Petite Meller

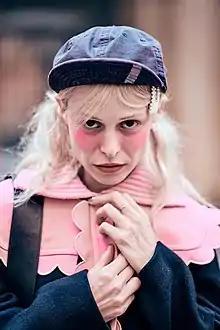
Petite Meller at Milan Fashion Week 2019

Syvan Meller known professionally as Petite Meller, is a French-Israeli singer, songwriter and model based in Los Angeles. Her debut album, "Lil Empire", was released on 9 September 2016. Meller's work is heavily influenced by philosophy, cinema, visual fashion artistry, Graceland by Paul Simon and her grandmother.